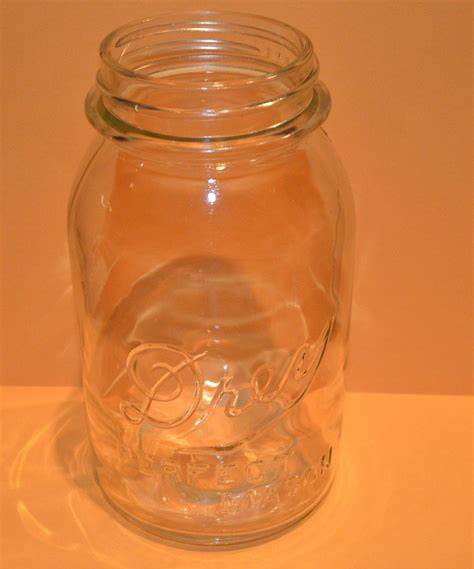
Waste category: glass